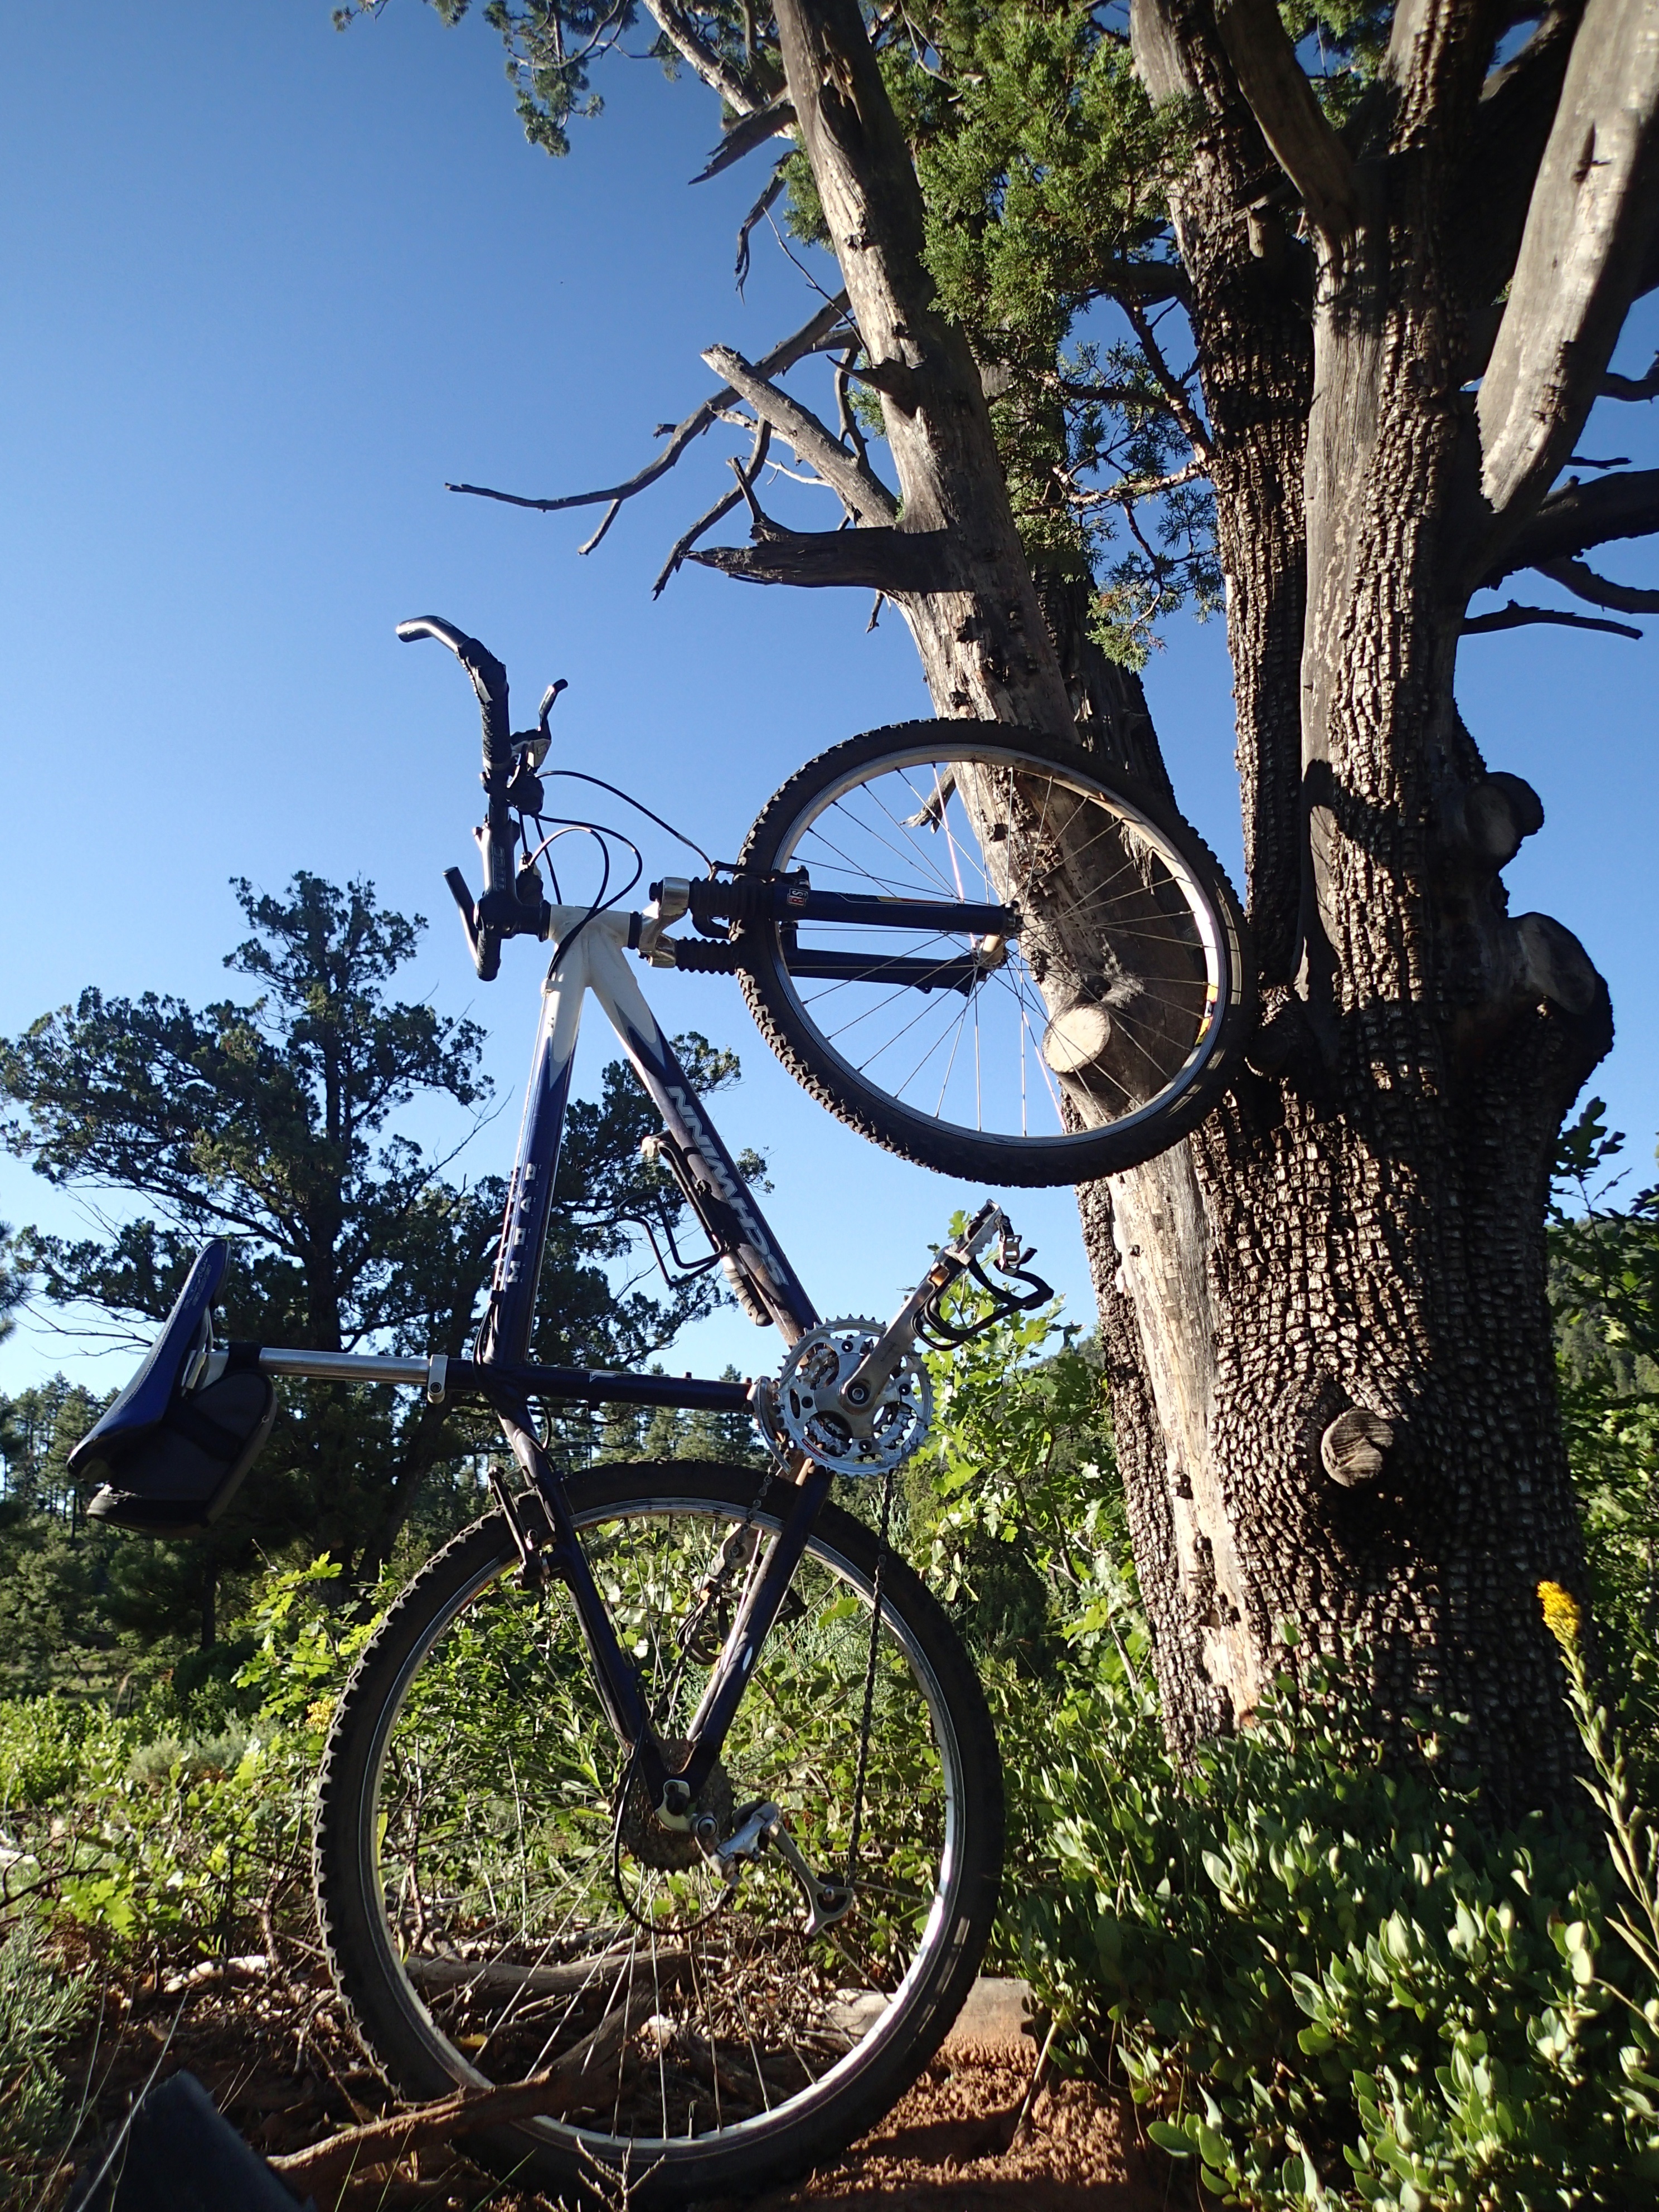
tree, plant, flower, bicycle, vehicle, sports equipment, mountain bike, bicycling, freeride, mountain biking, woody plant, cycle sport, downhill mountain biking, bicycle motocross